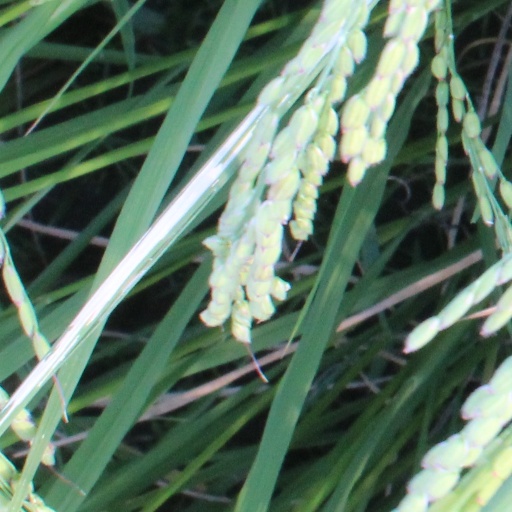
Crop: rice